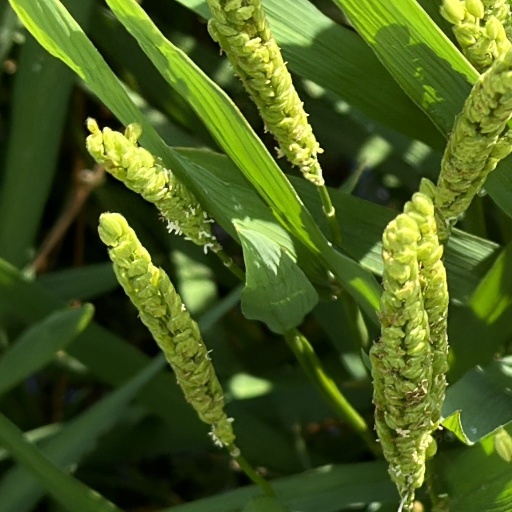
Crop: rice